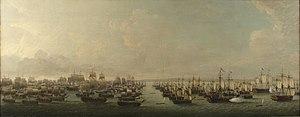
Vue générale de l'escadre anglaise en charge d'attaquer La Havane (Cuba) en 1762, à la fin de la Guerre de Sept Ans. A droite
La bataille de La Havane est une bataille qui se déroule de mars à août 1762 dans le cadre de guerre de Sept Ans. Les forces britanniques assiègent et prennent la ville de La Havane, portant un sérieux coup à la marine espagnole. La ville sera finalement rendue aux Espagnols après le traité de Paris de 1763.